Operation Jackpot

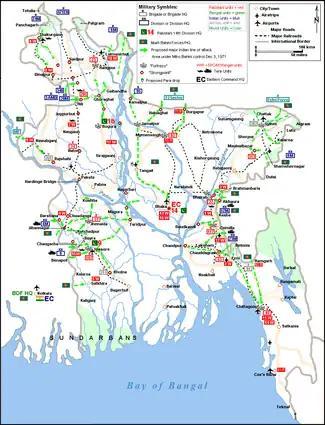

The plan of operation for the Indian Army IV corps (8 Mountain Div., 23 Mountain Div., 57 Mountain Div. and "Kilo Force") may have been codenamed "Operation Jackpot". The opposition forces included the Pakistani 14th Infantry Division defending Sylhet, Moulvibazar and Akhaura, the 39th ad hoc division in Comilla, Laksham and Feni and the 97th independent infantry brigade stationed in Chittagong. The Indian Army had seized salients in the Eastern border from 21 November 1971. After Pakistan launched air attacks on India on 3 December, the Indian Army crossed the border into Bangladesh. By the end of the war on 16 December 1971, the Indian Army had isolated and surrounded the remnants of the 14th Division in Sylhet and Bhairabbazar; the 39th Division was cornered in Comilla and Chittagong, with all other areas of Sylhet, Comilla, Noakhali and Chittagong clear of enemy forces. Part of the corps had crossed the Meghna River using the "Meghna Heli Bridge" and using local boats to drive towards Dhaka when the Pakistani army surrendered.